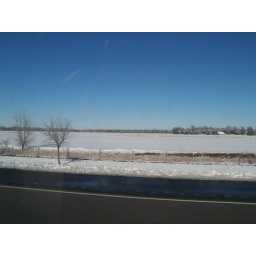
snow &amp;amp; sky in Nebraska, day two of road trip